Kunku

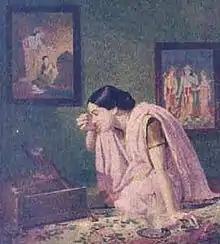
"Duniya Na Mane" (Hindi)

A young woman, Nirmala (Shanta Apte), known affectionately as Neera, is orphaned and comes to live in the house of her maternal uncle. His wife, a very good lady, urges her husband to do his duty and arrange for Nirmala to marry a suitable young man. The uncle finally brings a family to meet his niece, consisting of a handsome young man, his much younger brother, his middle aged father and his widowed aunt (father's sister). The meeting is cordial, and a few days later, Nirmala's uncle comes home with the news that the boy's family have agreed to the match. On the day of the wedding, while Nirmala sits inside a room like a demure bride, her aunt is at the gate to receive the groom with aarti. She is horrified and faints when she discovers that the elderly father is the groom! When she recovers, her husband tells her sternly not to make a scene but to ensure that Nirmala goes quietly with her husband, the much older widower, Kaka Saheb (Keshavrao Date).